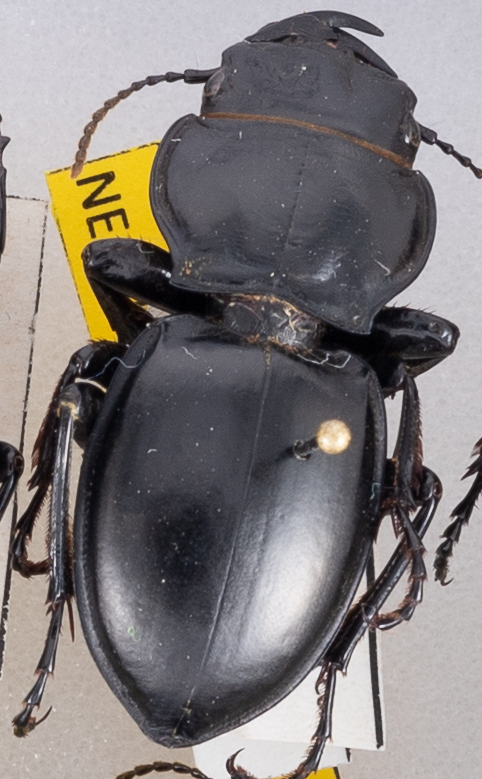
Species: Pasimachus californicus
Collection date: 2022-06-29
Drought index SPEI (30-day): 0.24
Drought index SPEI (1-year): -1.13
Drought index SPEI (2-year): -0.9